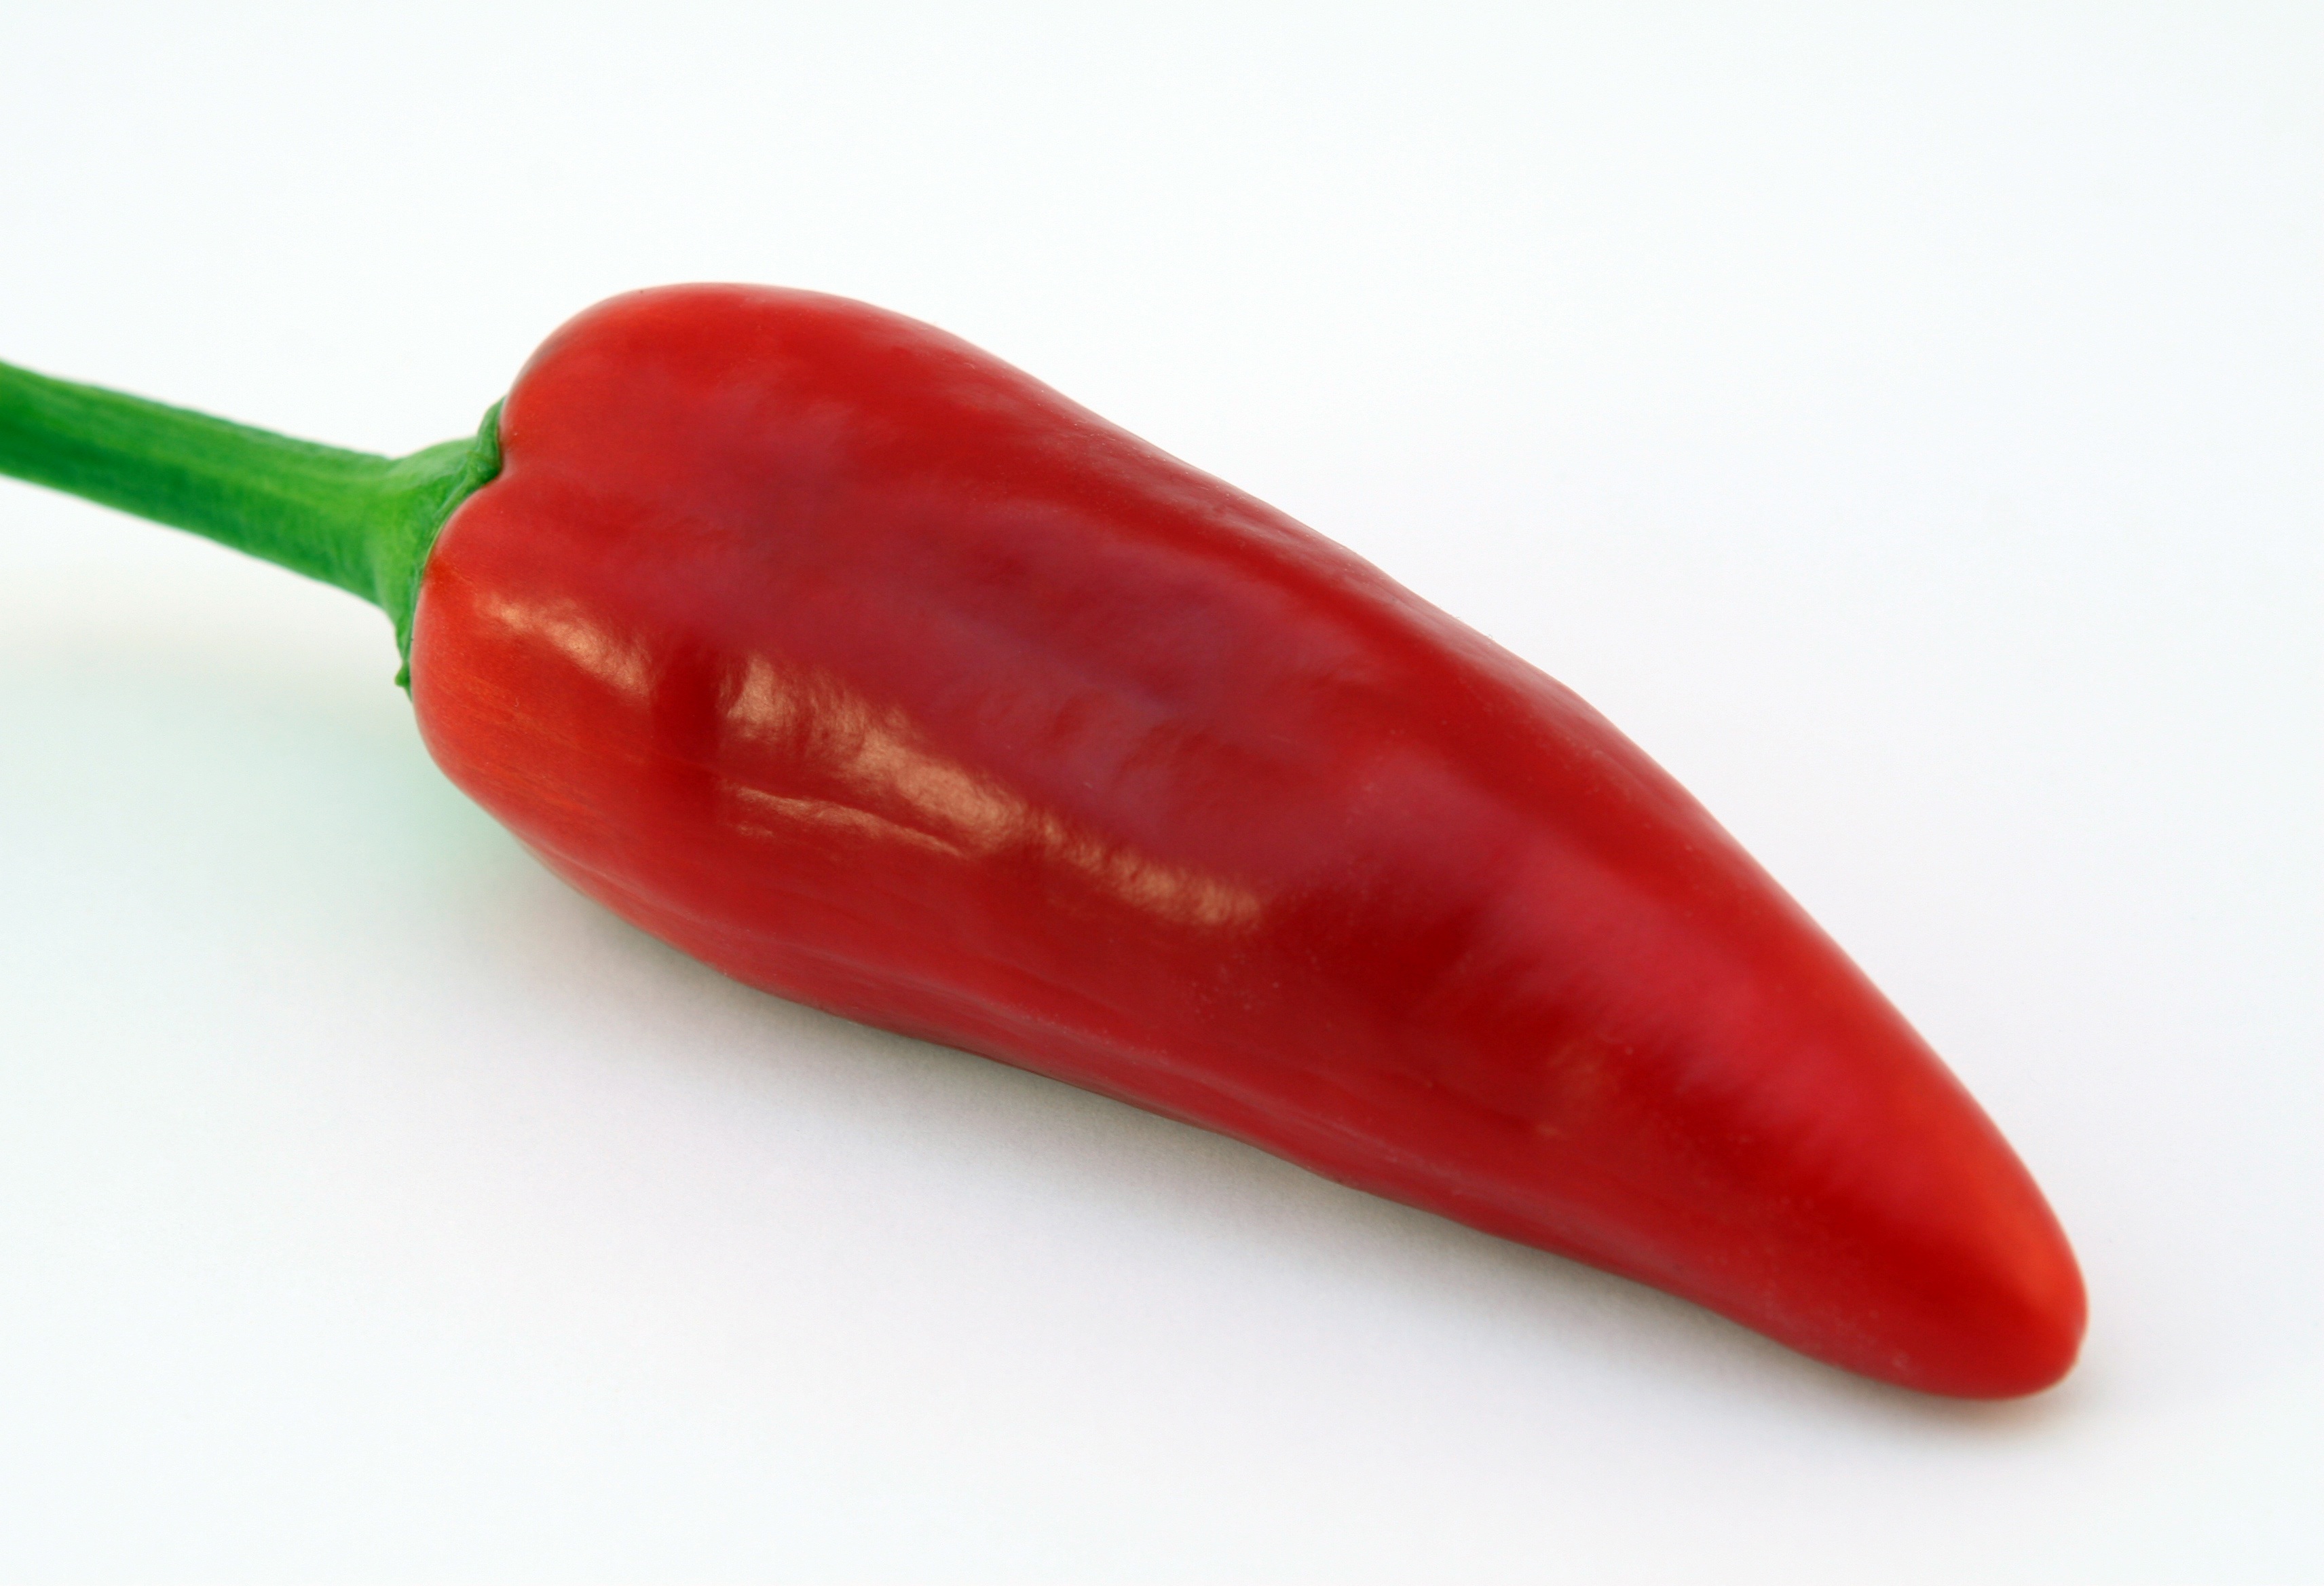
plant, white, fruit, restaurant, meal, food, green, pepper, spice, red, cooking, produce, vegetable, macro, natural, fresh, weight, colorful, garden, banana, healthy, eat, lunch, delicious, health, cookery, fitness, close up, calories, eating, nutrition, vegetables, dinner, hot, peppers, spicy, bell pepper, chilli, good, slim, loss, catering, diet, veggies, paprika, hungry, flowering plant, cholesterol, appetite, jalapeno, chili pepper, nourishing, cayenne pepper, land plant, bird's eye chili, serrano pepper, peperoncini, bell peppers and chili peppers, pimiento, habanero chili, cellulite, wholesome